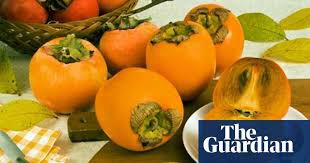
Label: Orange